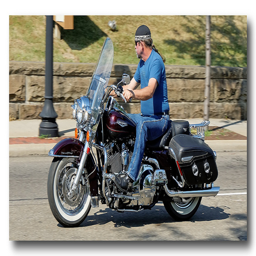
A man riding a motorcycle down a street next to a park.
A man is riding a purple accented motorcycle.
this is an image of a man riding a motorcycle.
A man riding a motorcycle down the street.
Man riding on his personal motorcycle down the street.